Honda in Formula One

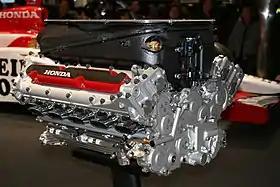
Honda RA005E Engine as supplied to BAR for 2005

Honda returned yet again in , providing free engines and factory support for BAR. They also supplied free engines to Jordan Grand Prix for and seasons. This would lead to a battle for the right to use the Honda engines in the long term. In , despite their better showing in the previous two seasons, Honda dropped the Jordan Grand Prix partnership in order to concentrate on the BAR partnership. In mid-November 2004 Honda was going to purchase 45% of the BAR team from British American Tobacco (BAT, the founder and owner of BAR) but had to be delayed to January 2005 due to issues with minor shareholders, following BAR's best season, when they were able to achieve second place in the Constructors' Championship, only behind the dominant World Champions Michael Schumacher and Ferrari.